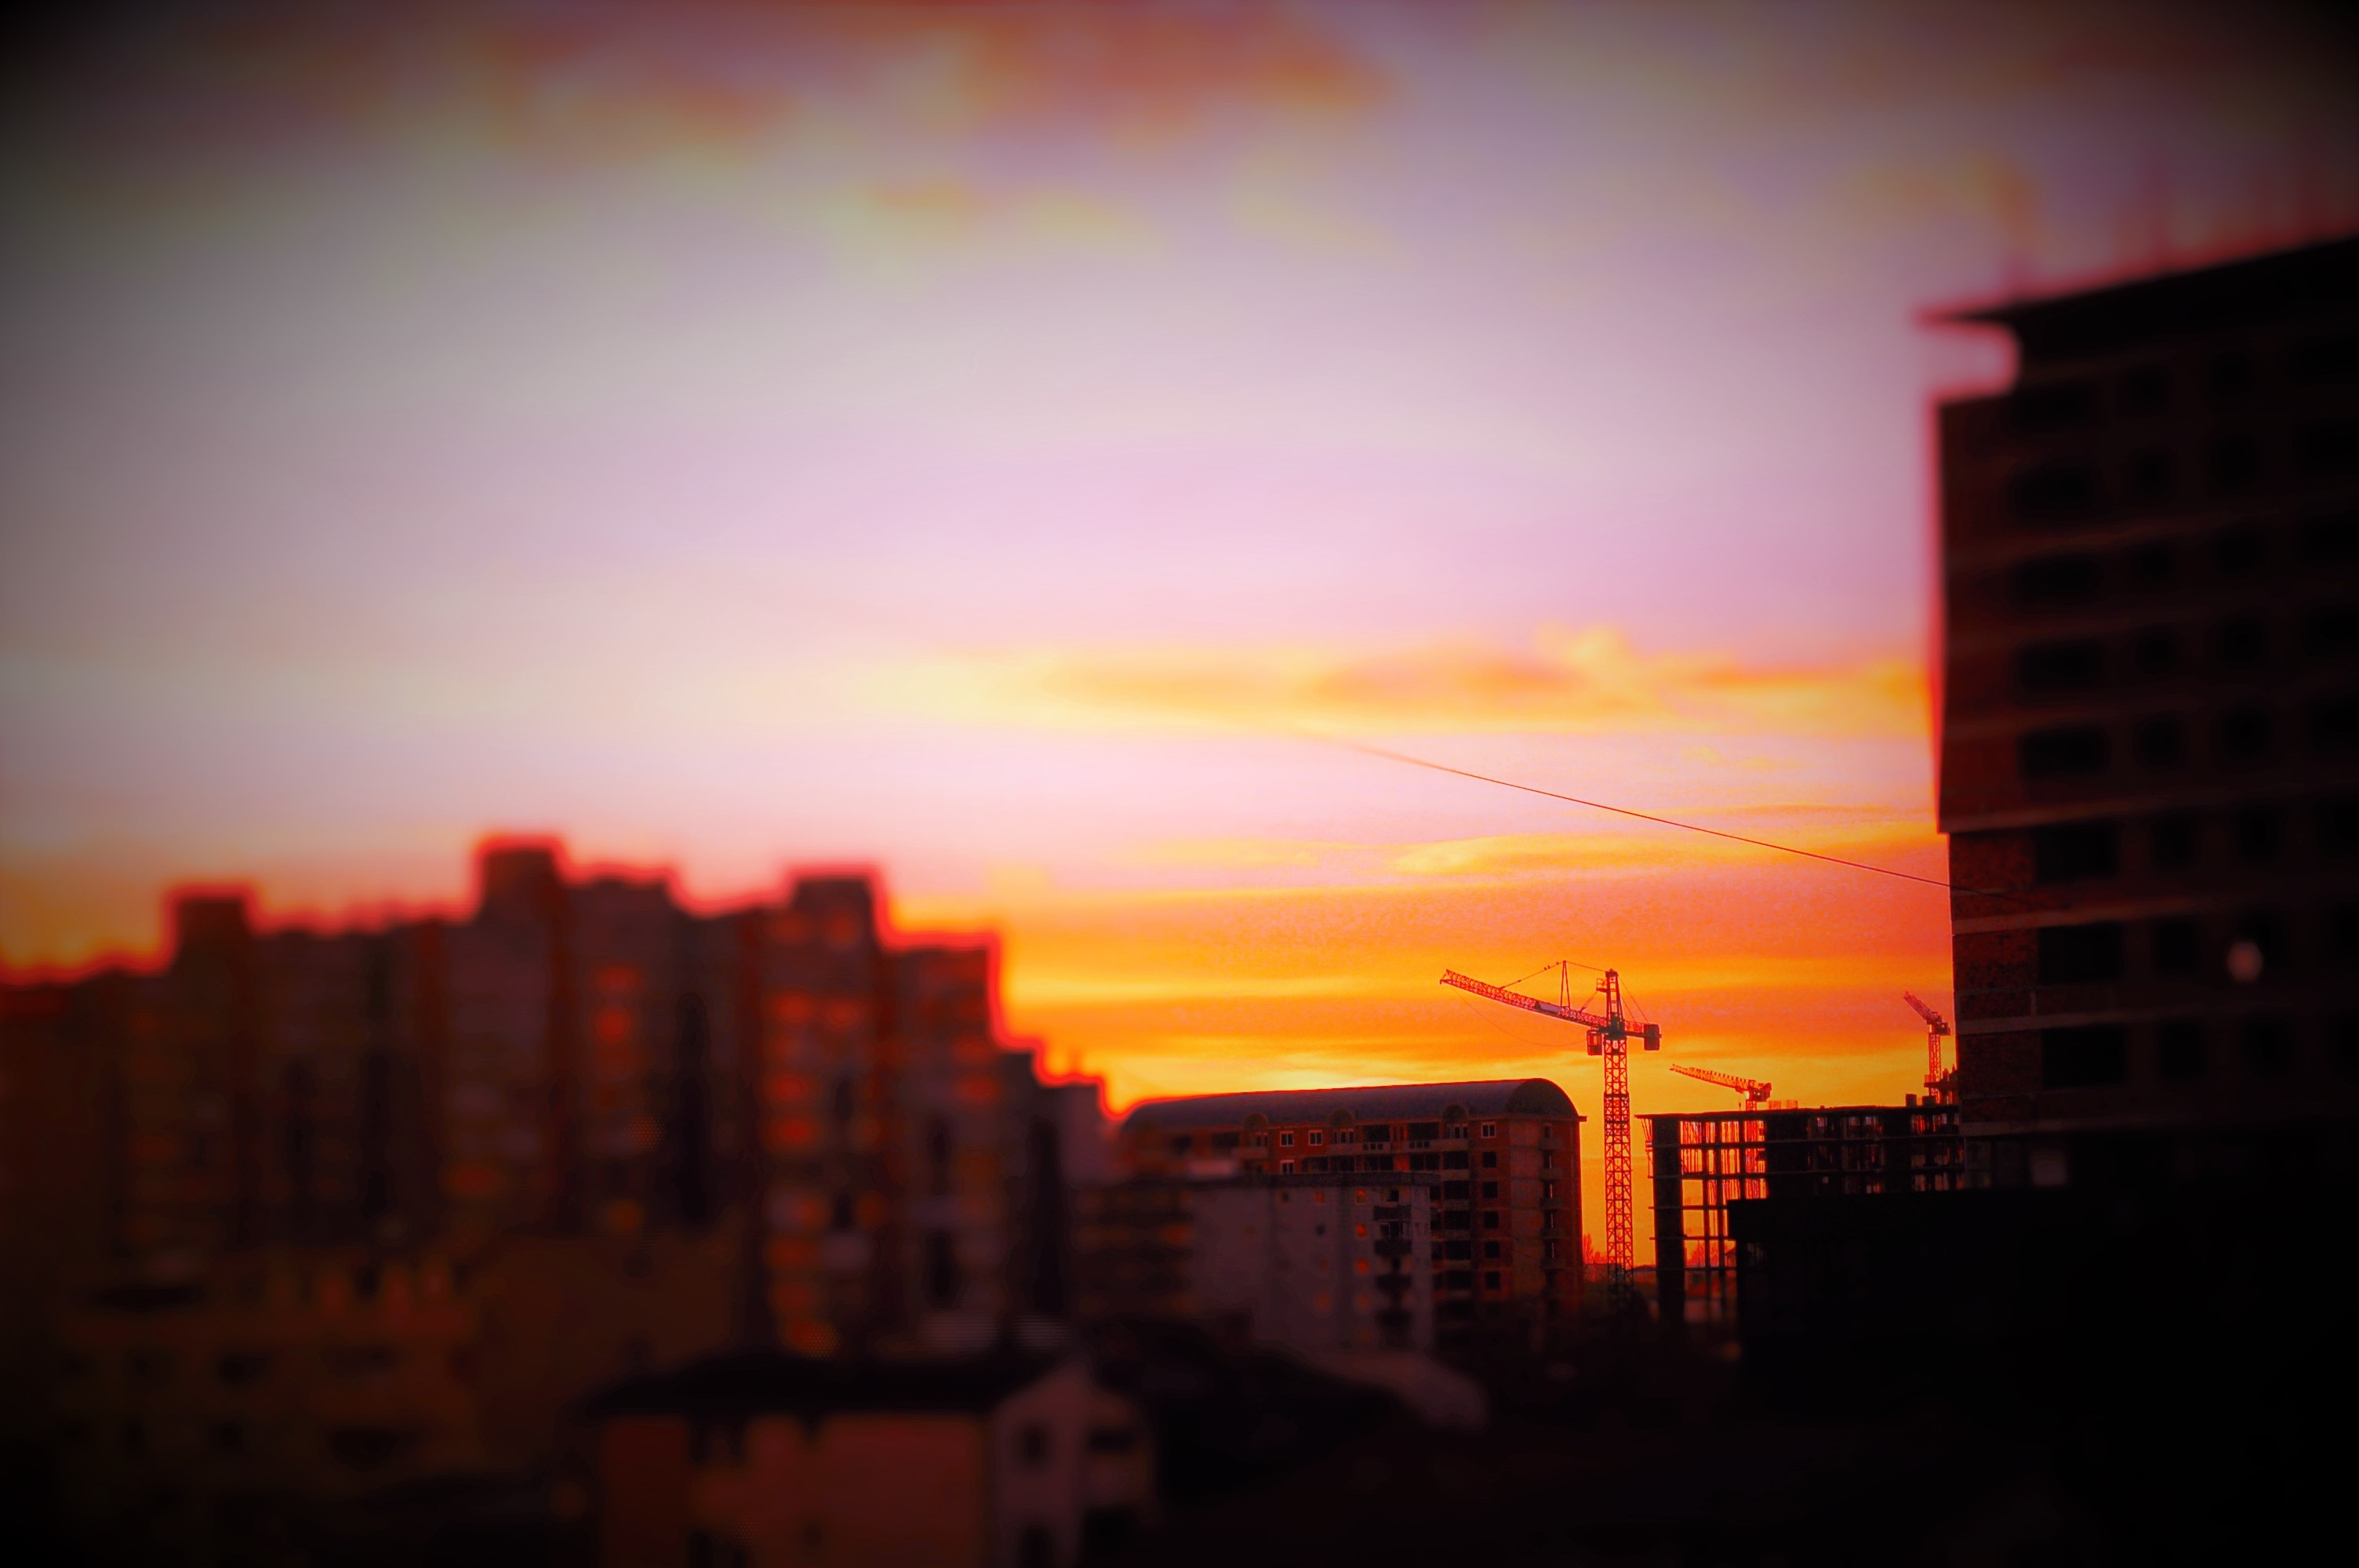
horizon, architecture, sky, sun, sunrise, sunset, skyline, night, sunlight, morning, building, dawn, city, atmosphere, urban, cityscape, downtown, dusk, evening, construction, balkans, afterglow, kosovo, pristina